Swetharanyeswarar Temple

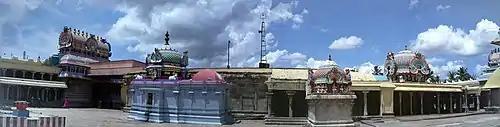
Panoramic view of the temple

From the stone inscriptions found inside this temple, it can be seen that the earlier Chola kings Aditya Chola and Rajaraja Chola made a lot of contributions to this temple. There are several shrines of significance in this well visited temple, including those to Durga and Kali. The image of Natarajar here is of great beauty. Worship to Aghoramurthy (Veerabhadrar) is said to be of significance on Sunday nights in this temple. As found in Chidambaram, there is also a shrine for Lord Vishnu near the shrine for Natarajar. This temple is known as Adi Chidambaram because before Shiva first danced here before dancing in Chidambaram. The temple has around hundred stone inscriptions from various dynasties from Cholas, Pandyas and Vijayanagara Empire king Krishnadevaraya. The major kings who are believed to have bestowed endowments in the temple are that of Raja Raja Chola I (985 - 1014), Rajendra I (1012–1044), Virarajendra (1063–1070), Kulothunga I (1070-1120), Kulesekara Pandya and Vikrama Pandya.